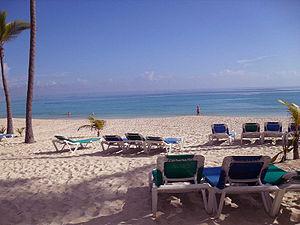
Punta Cana est une ville de République dominicaine située dans la province de La Altagracia, à l'extrémité orientale du pays dont elle est la principale station balnéaire. Elle est peuplée d'environ 50 000 habitants.